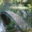
Label: bridge